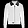
Label: Coat